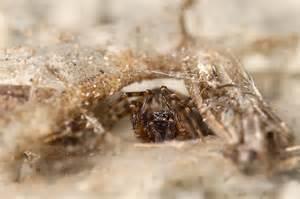
spider